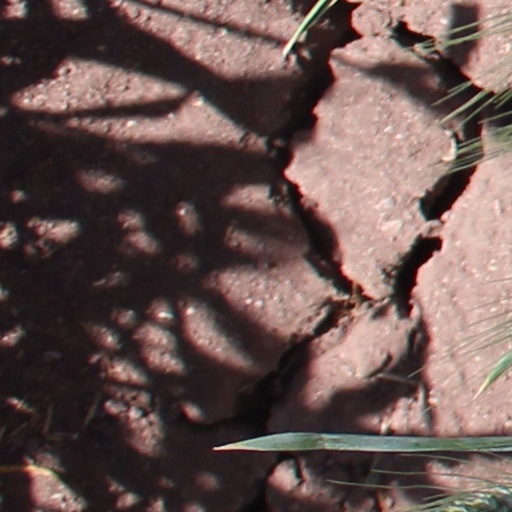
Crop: wheat